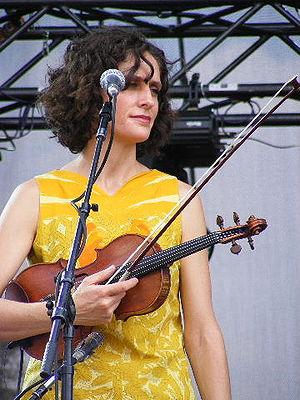
Jenny Scheinman est une violoniste de jazz.